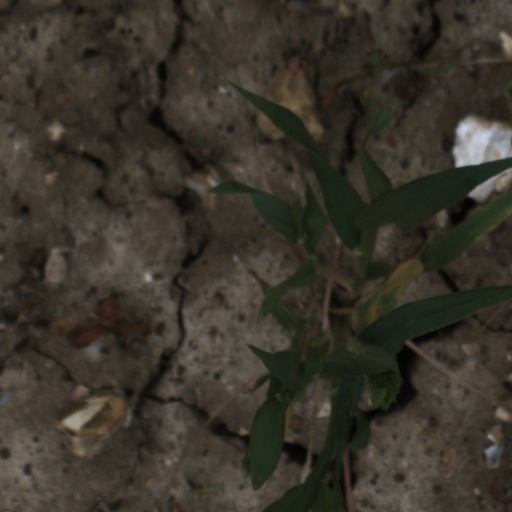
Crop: wheat